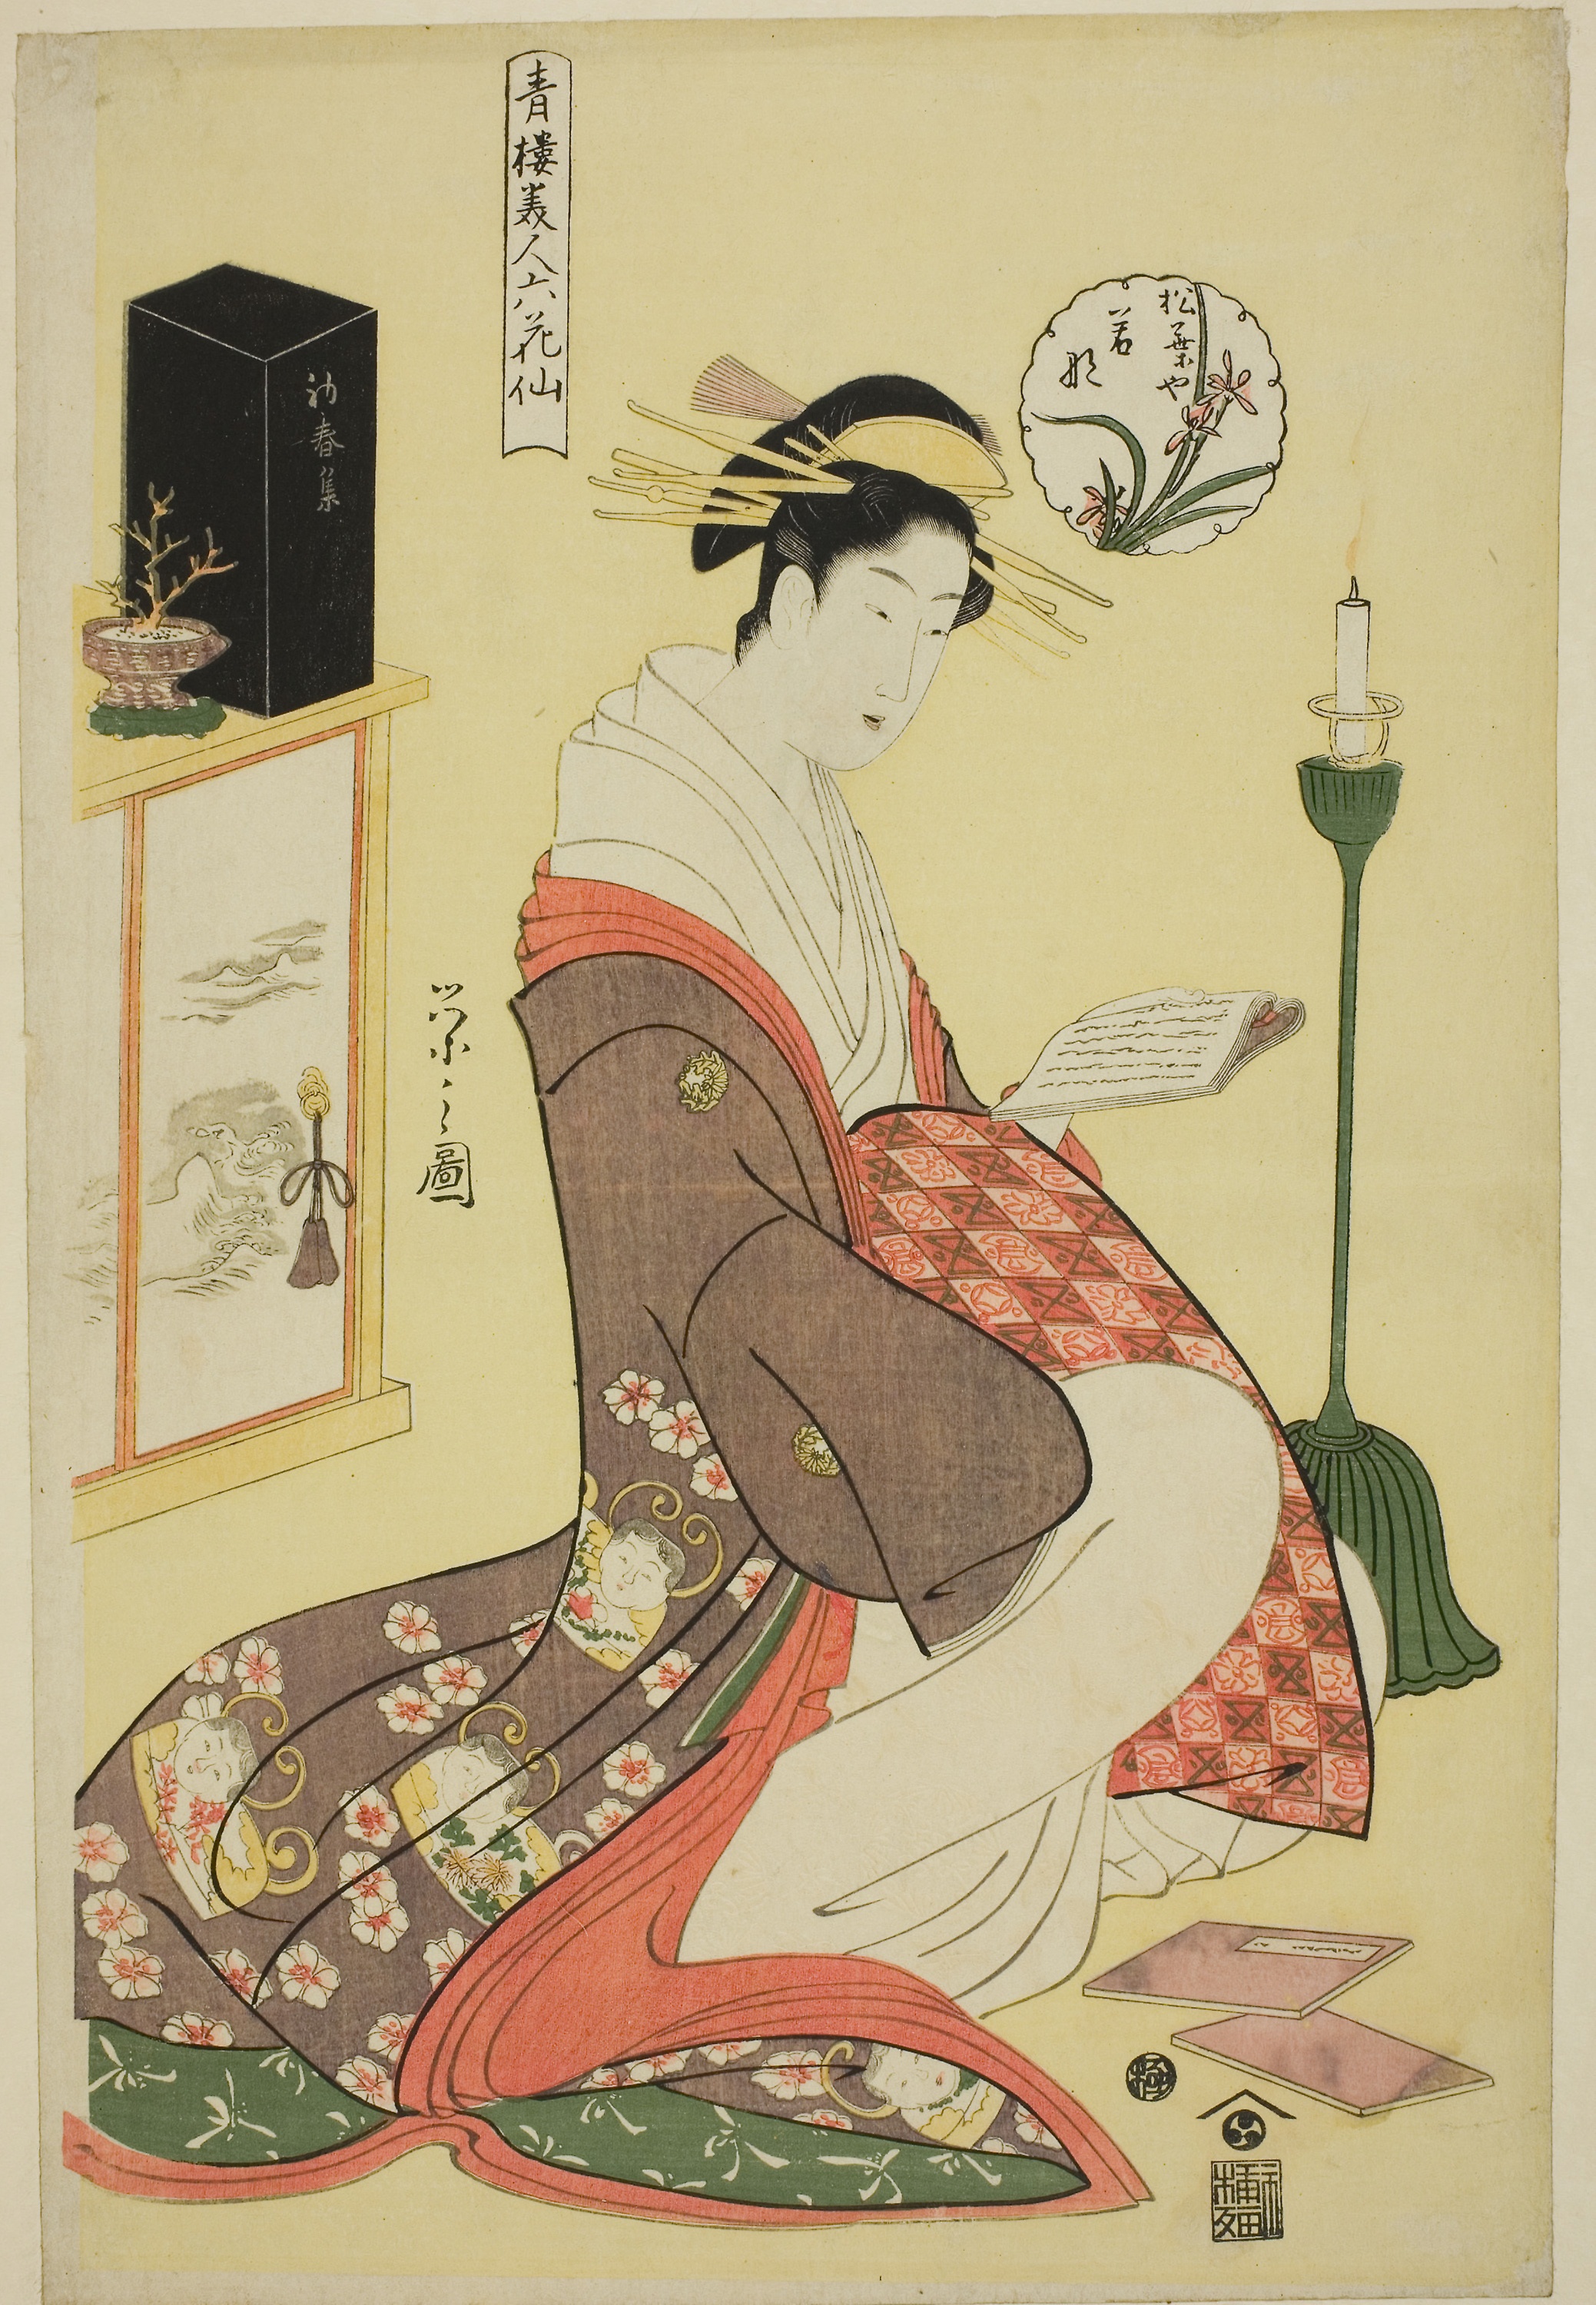
illustration, art